Española Valley High School

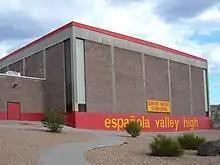

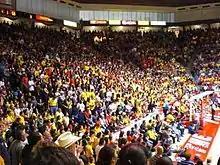

Española Valley High School fields 25 athletics varsity teams, including baseball, basketball, bowling, cheerleading, cross country, football, golf, JROTC, soccer, softball, tennis, track and field, volleyball, weightlifting and wrestling teams.